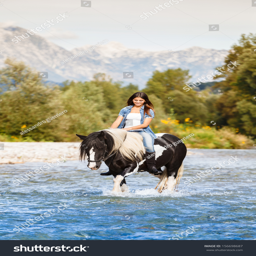
person sitting on horse while crossing river in a mountainous landscape